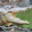
Label: crocodile